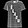
Label: T - shirt / top